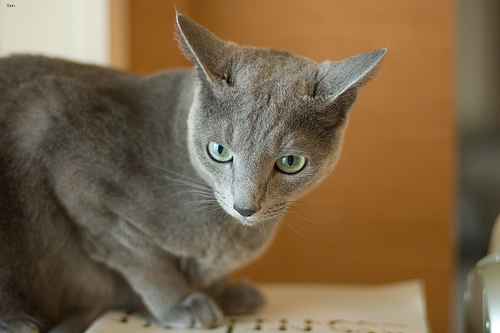
Animal: cat
Breed: russian_blue